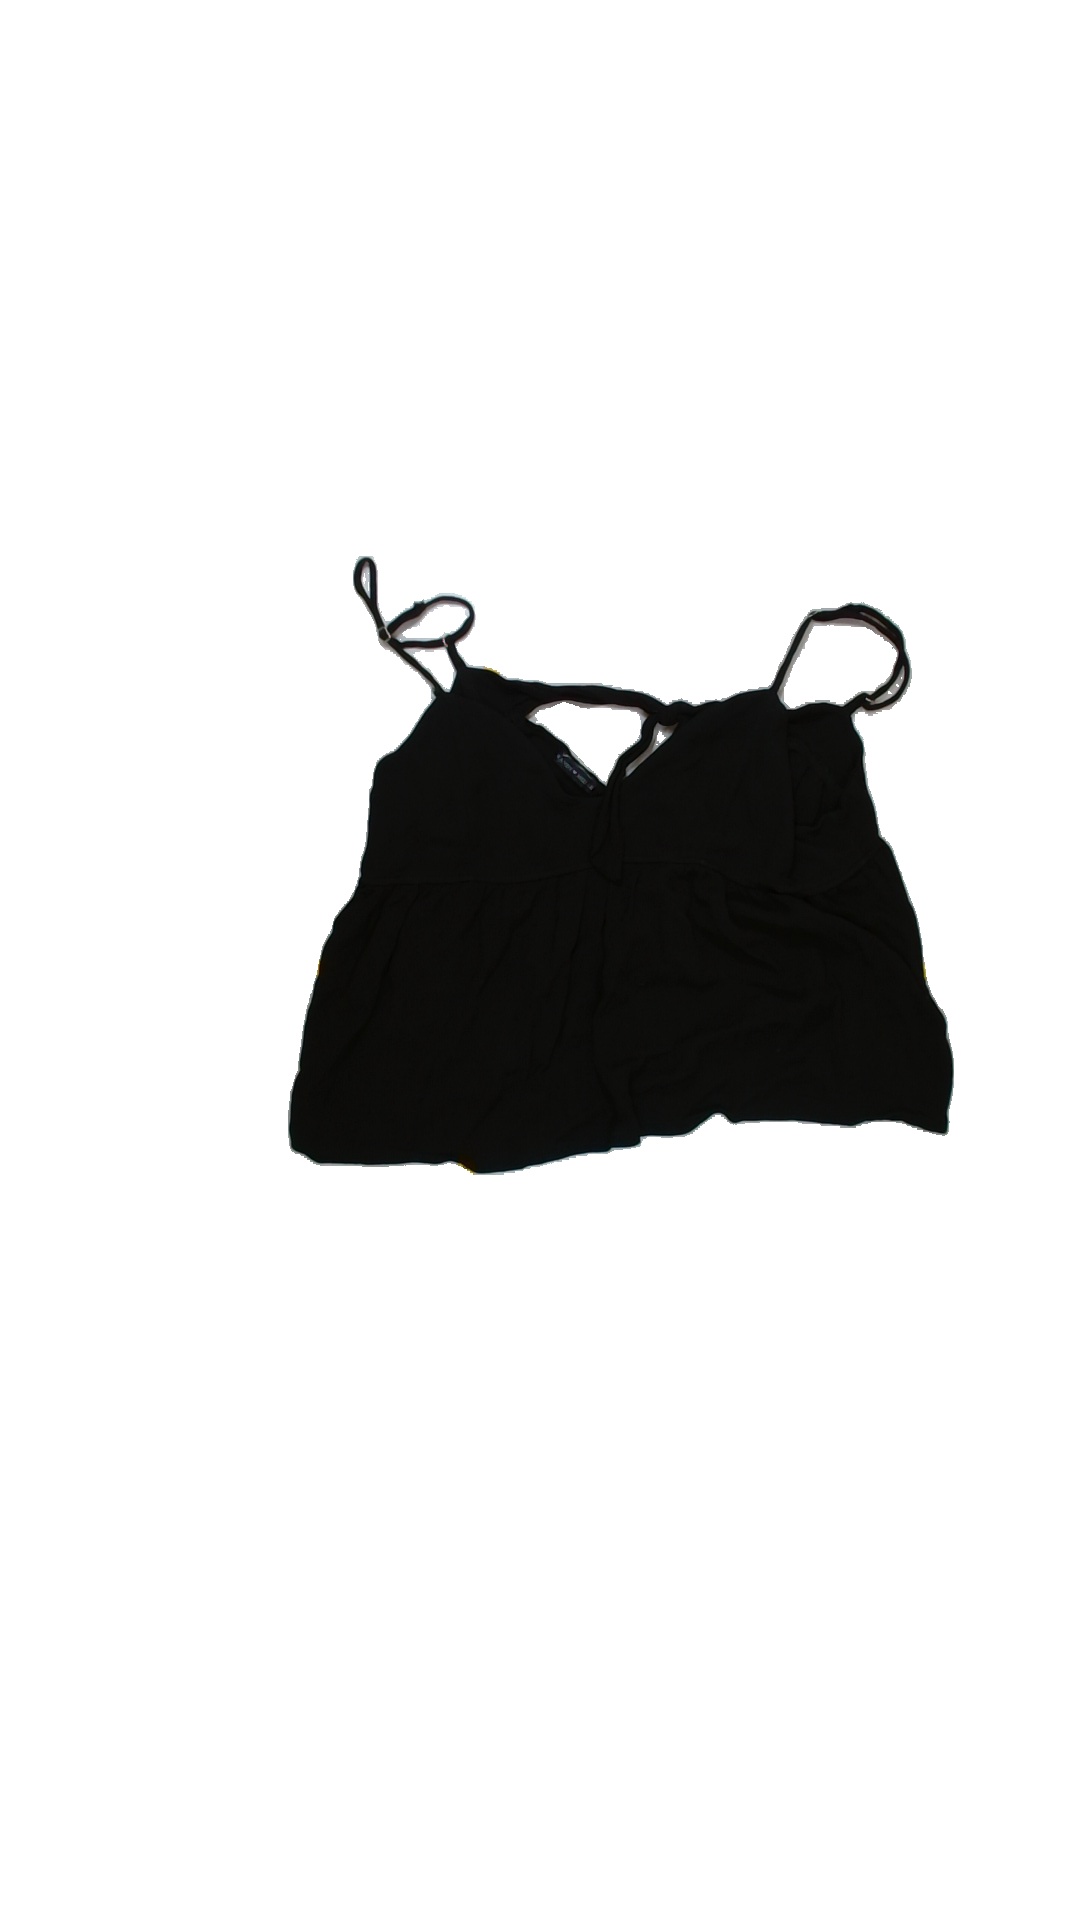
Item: Top (Ladies)
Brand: Not Applicable
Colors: Black
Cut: Loose
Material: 100% visc
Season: All
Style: No trend
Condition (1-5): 5
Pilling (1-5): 5
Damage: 0
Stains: No
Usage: Reuse
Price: <50